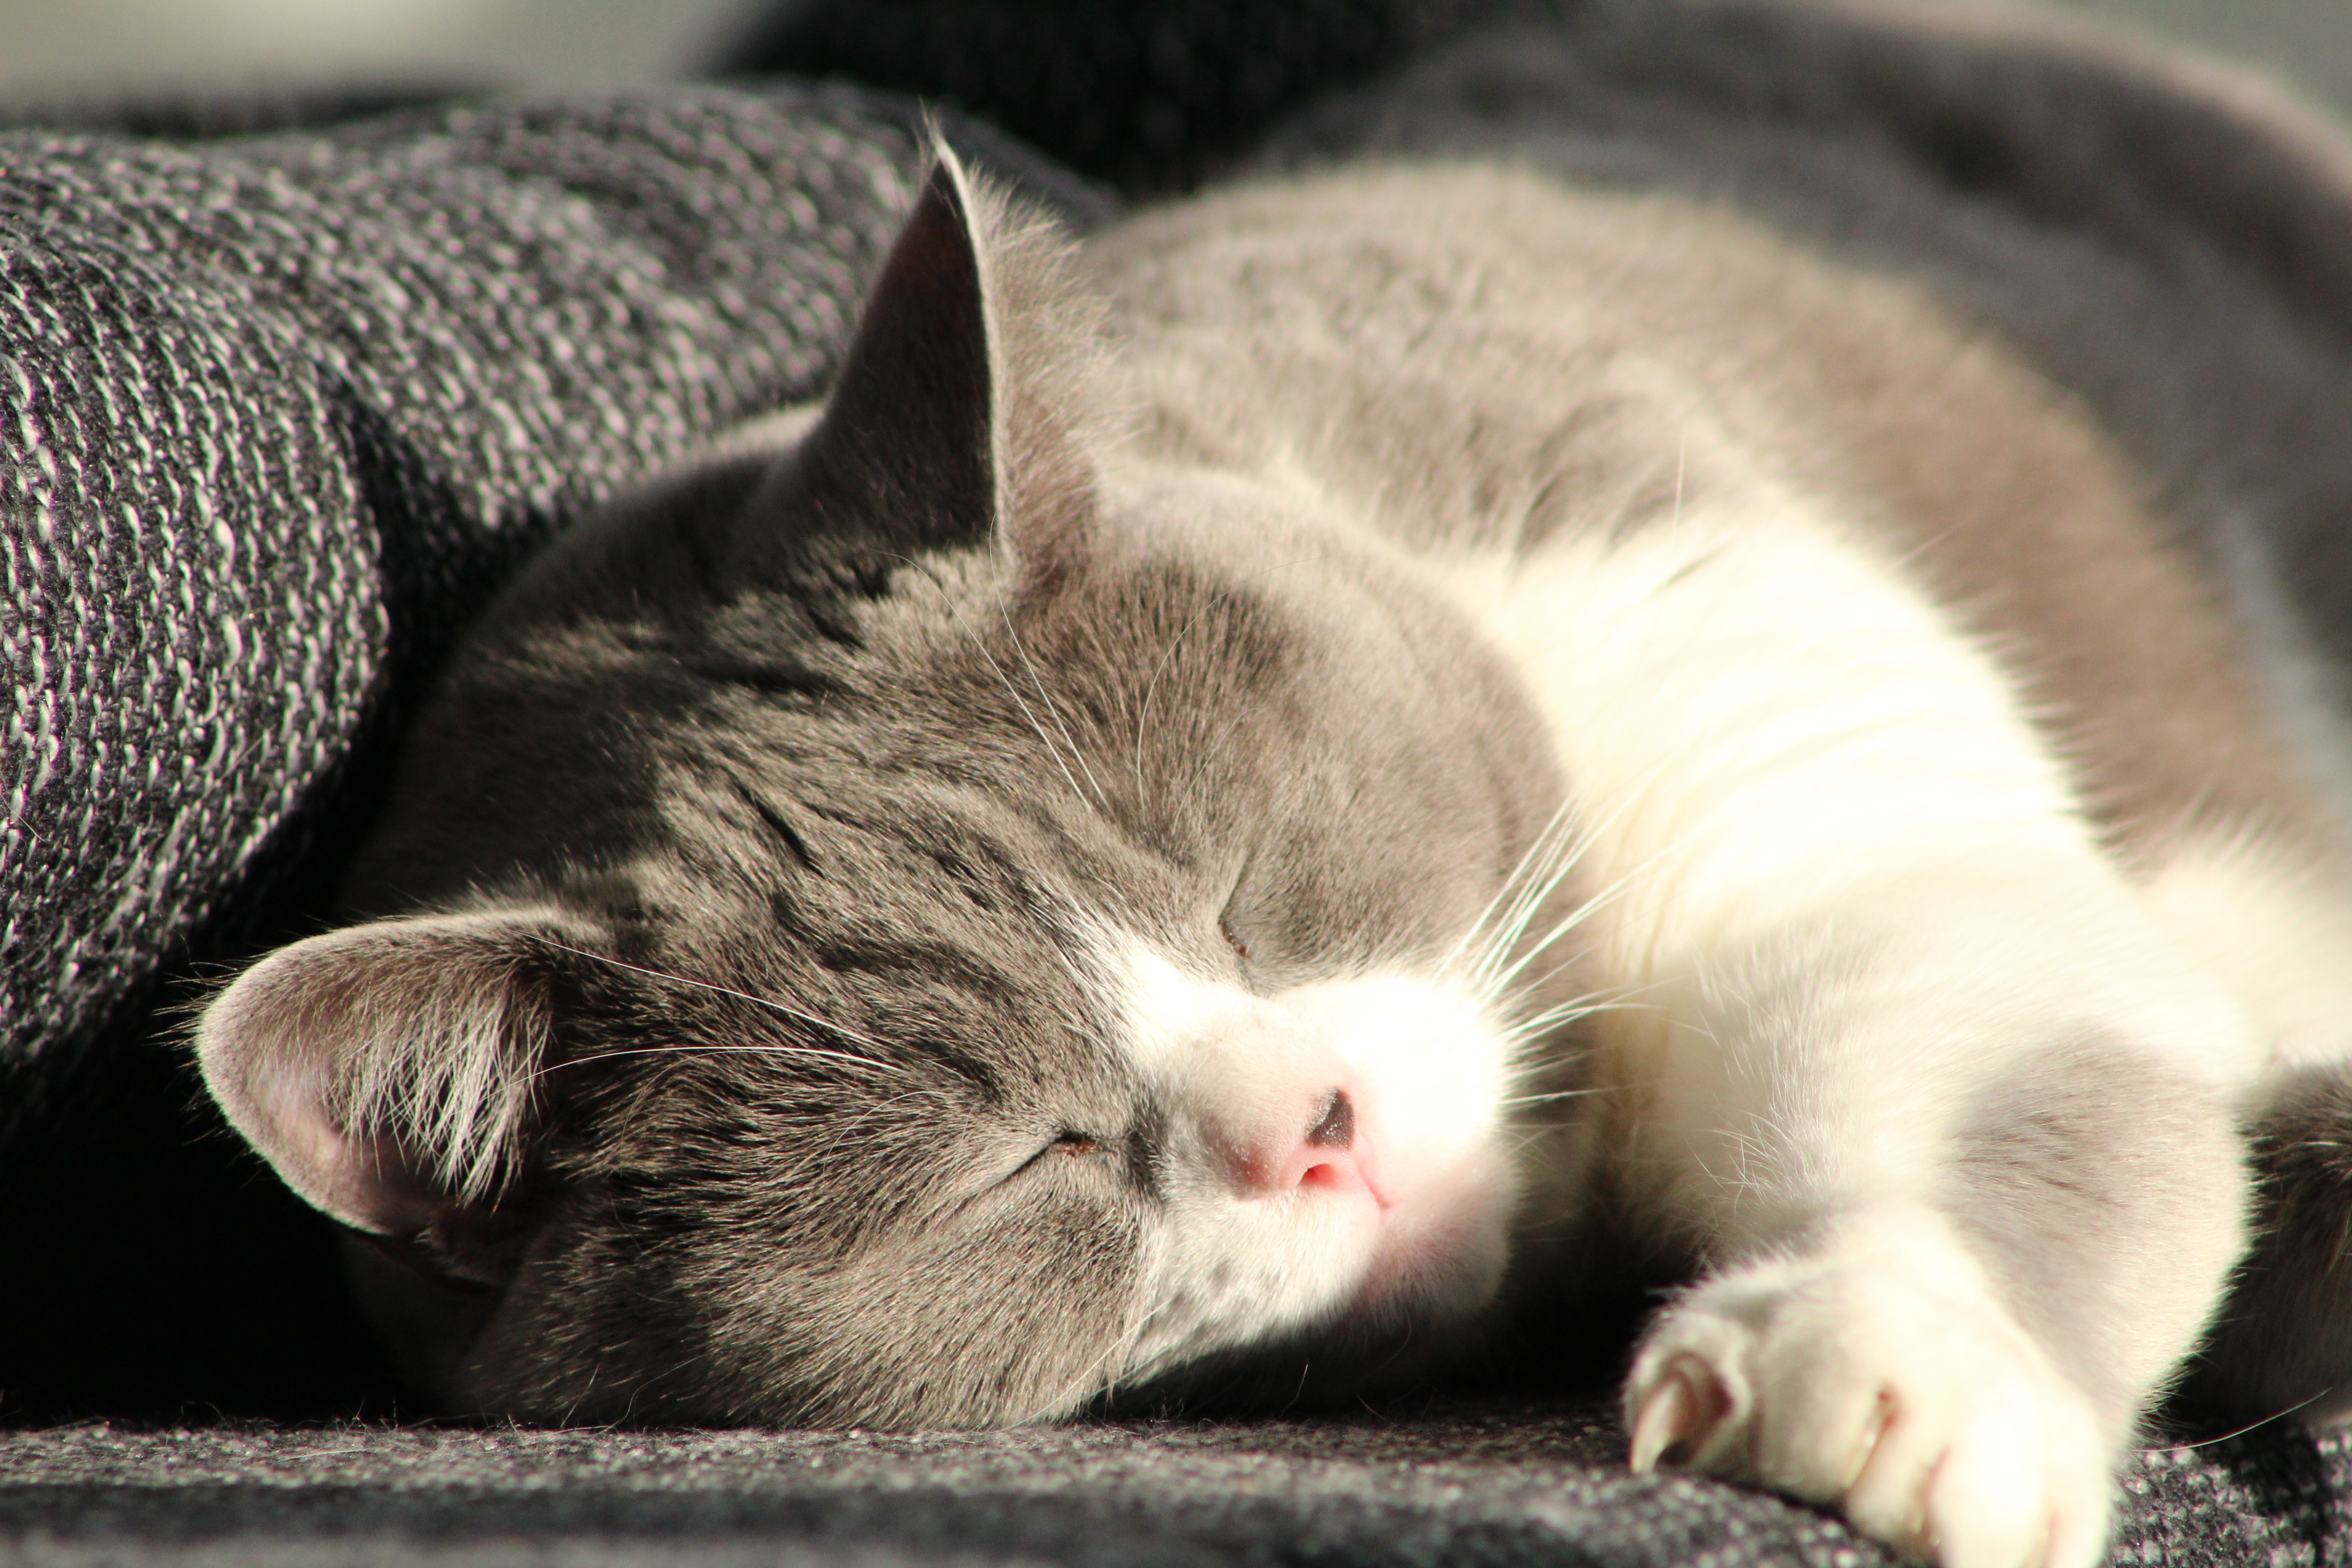
kitten, cat, mammal, nap, nose, whiskers, vertebrate, mieze, european shorthair, small to medium sized cats, cat like mammal, domestic short haired cat